Angel Alcala

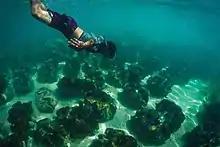
Bolinao Giant Clam Sanctuary

Alcala has also worked to protect the lives of giant clams in the Philippines. He worked alongside Dr. Edgardo Gomez to assess the organisms' status in 1983. After thorough evaluation of Bolinao waters, they learned that the numbers were insufficient. Gomez and Alcala retrieved young giant clams from the Solomon Islands to breed back in Bolinao. After their work, the giant clam population has increased significantly to ensure that the ecosystem is stable. On October 25, 2014, he visited the Semirara coast where he spoke in favor of saving giant clams.